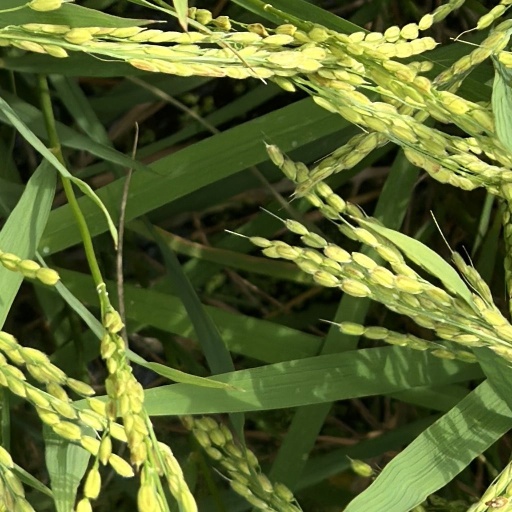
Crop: rice